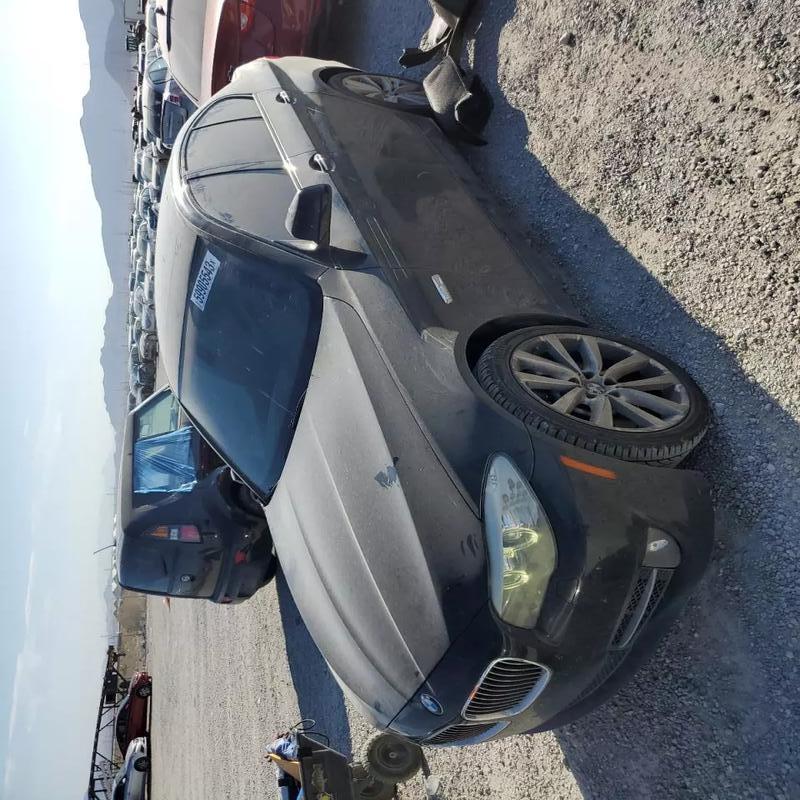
Aucun dommage détecté.
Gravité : aucun